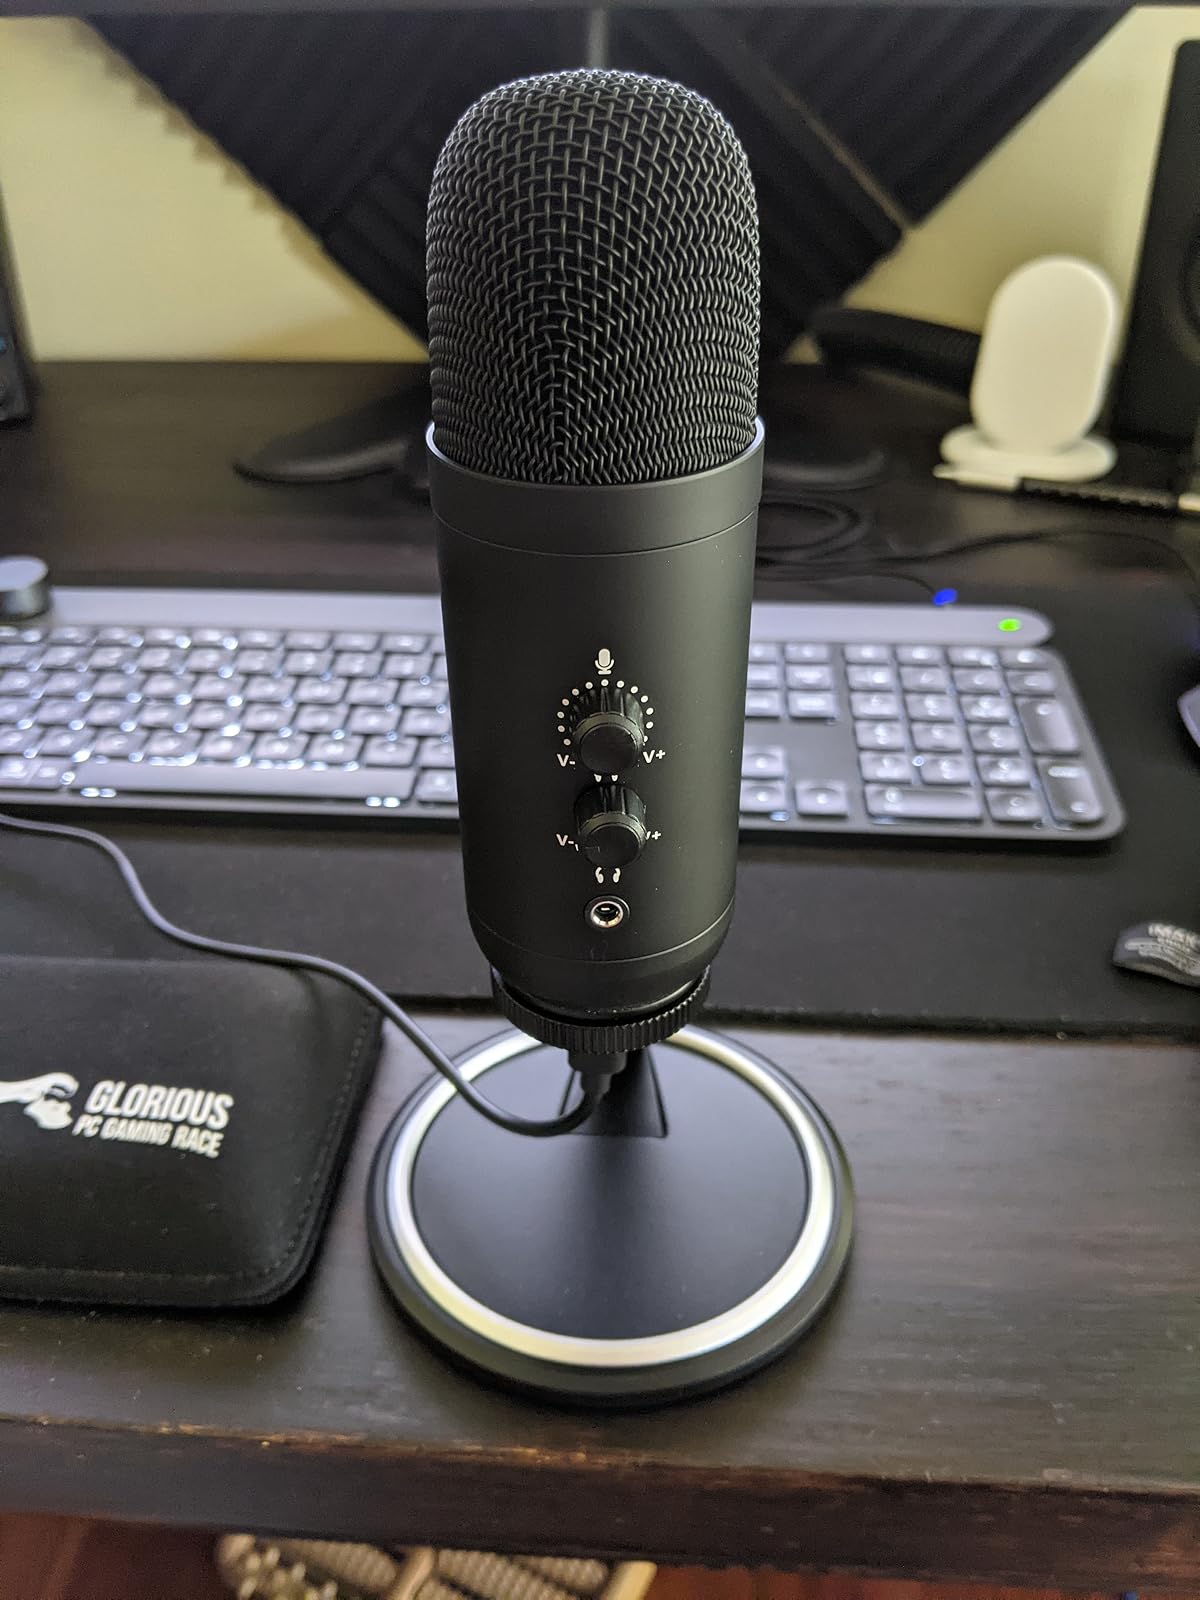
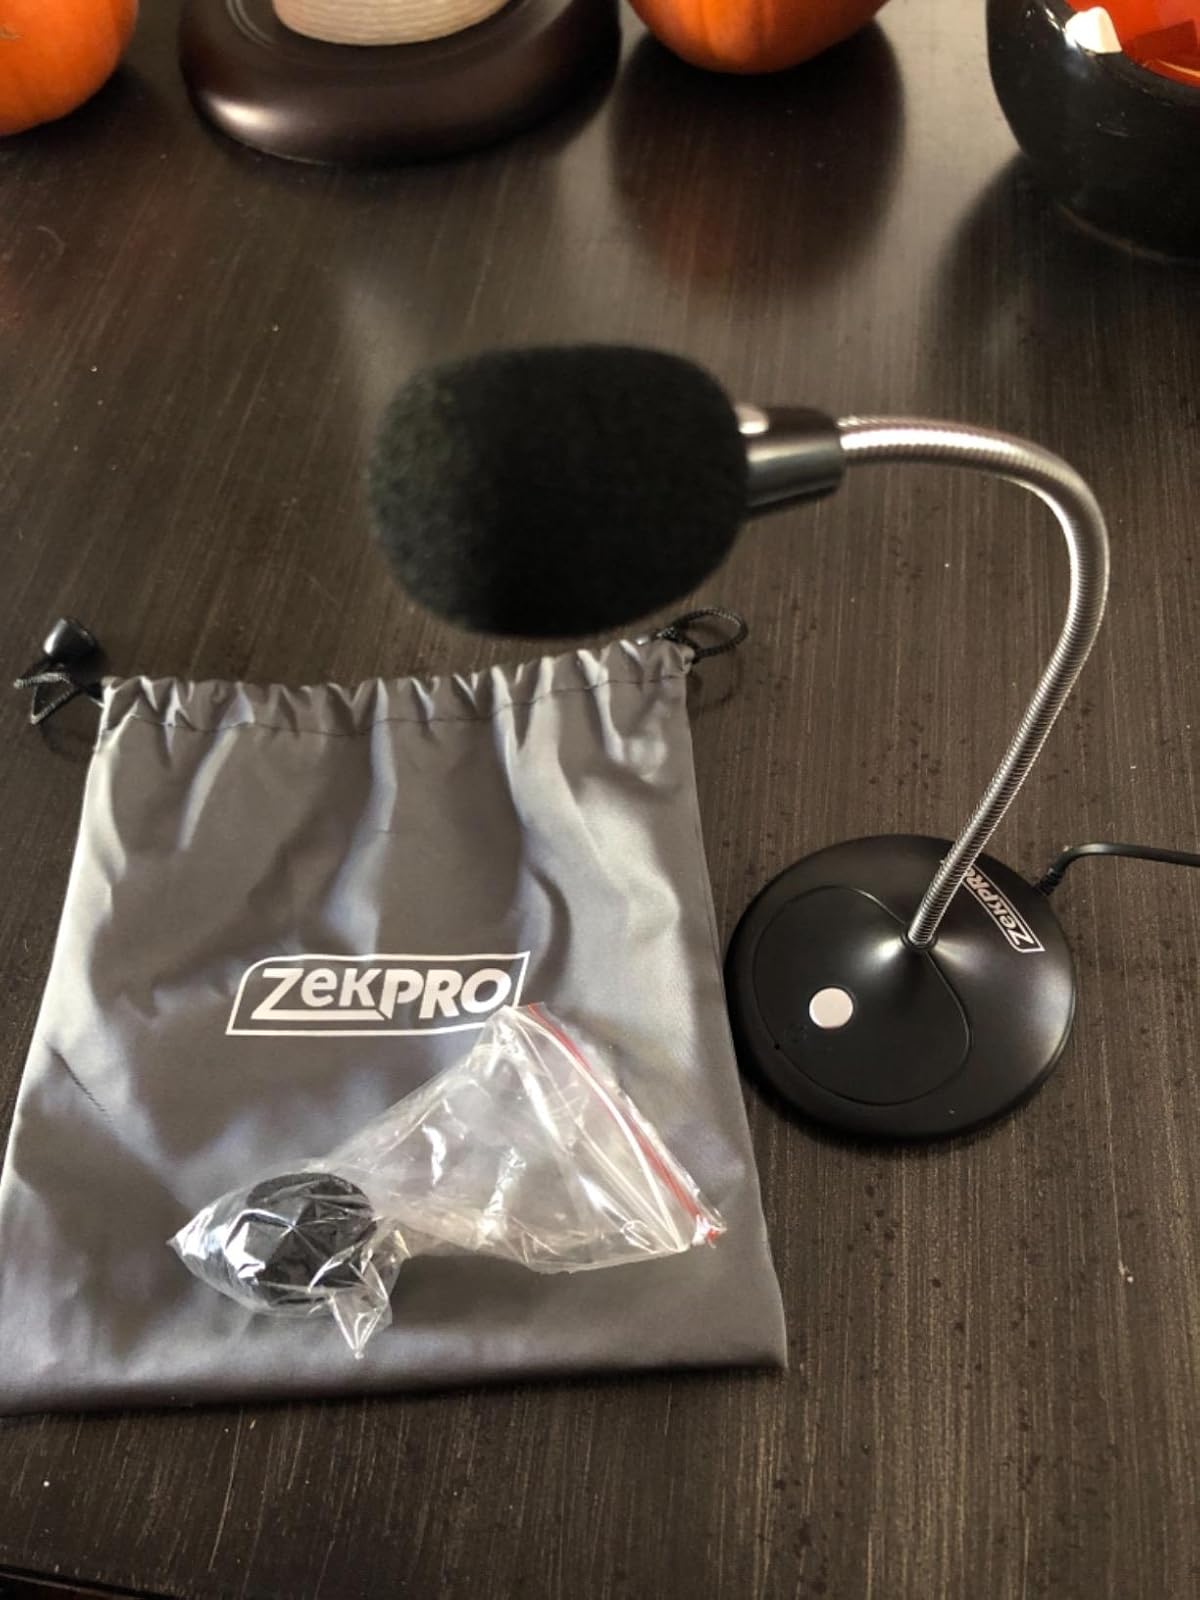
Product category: microphone
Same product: no